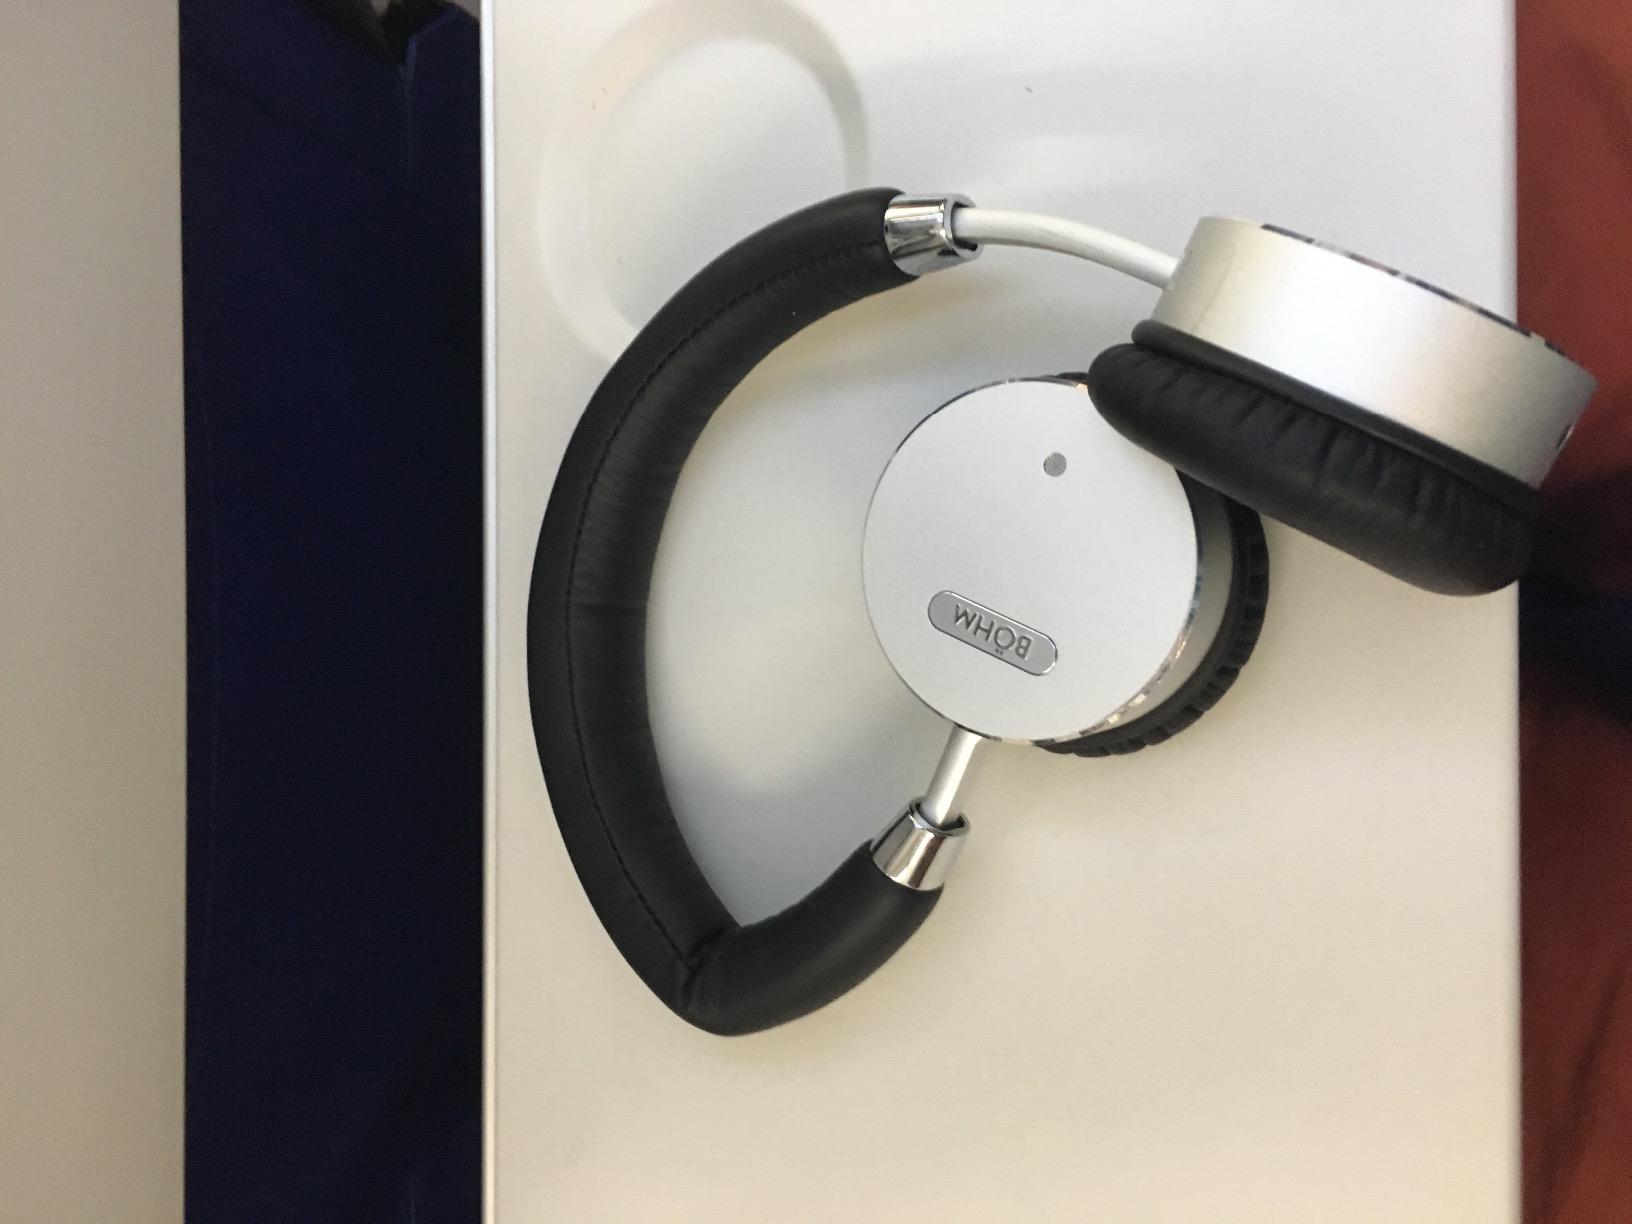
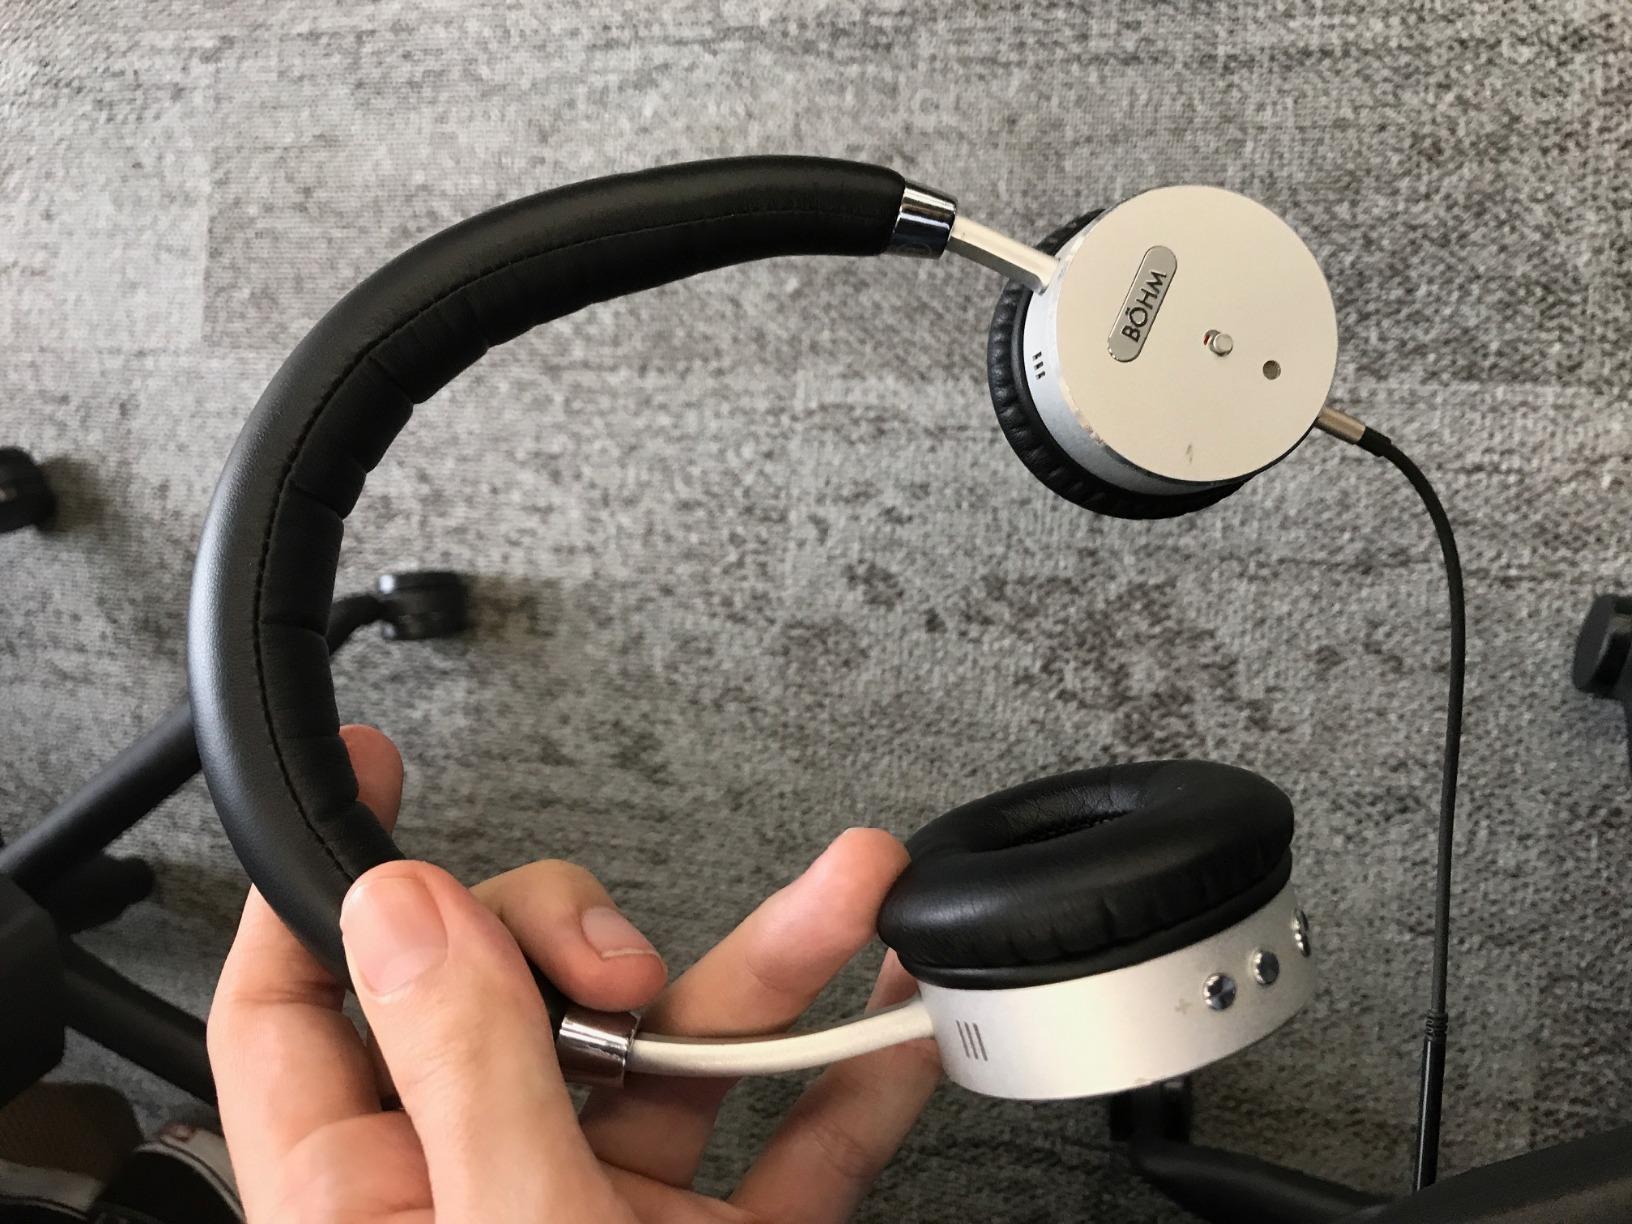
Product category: headphones
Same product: yes